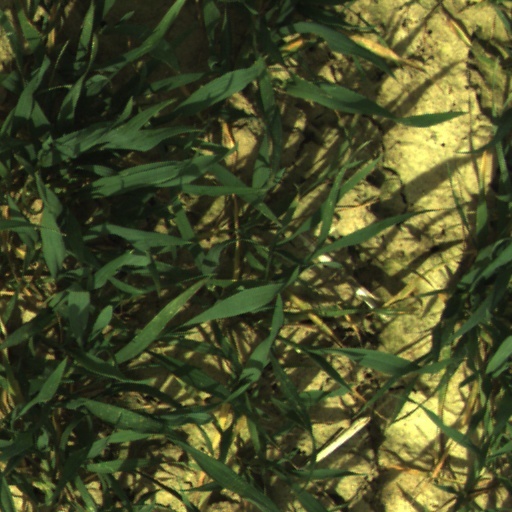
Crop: wheat